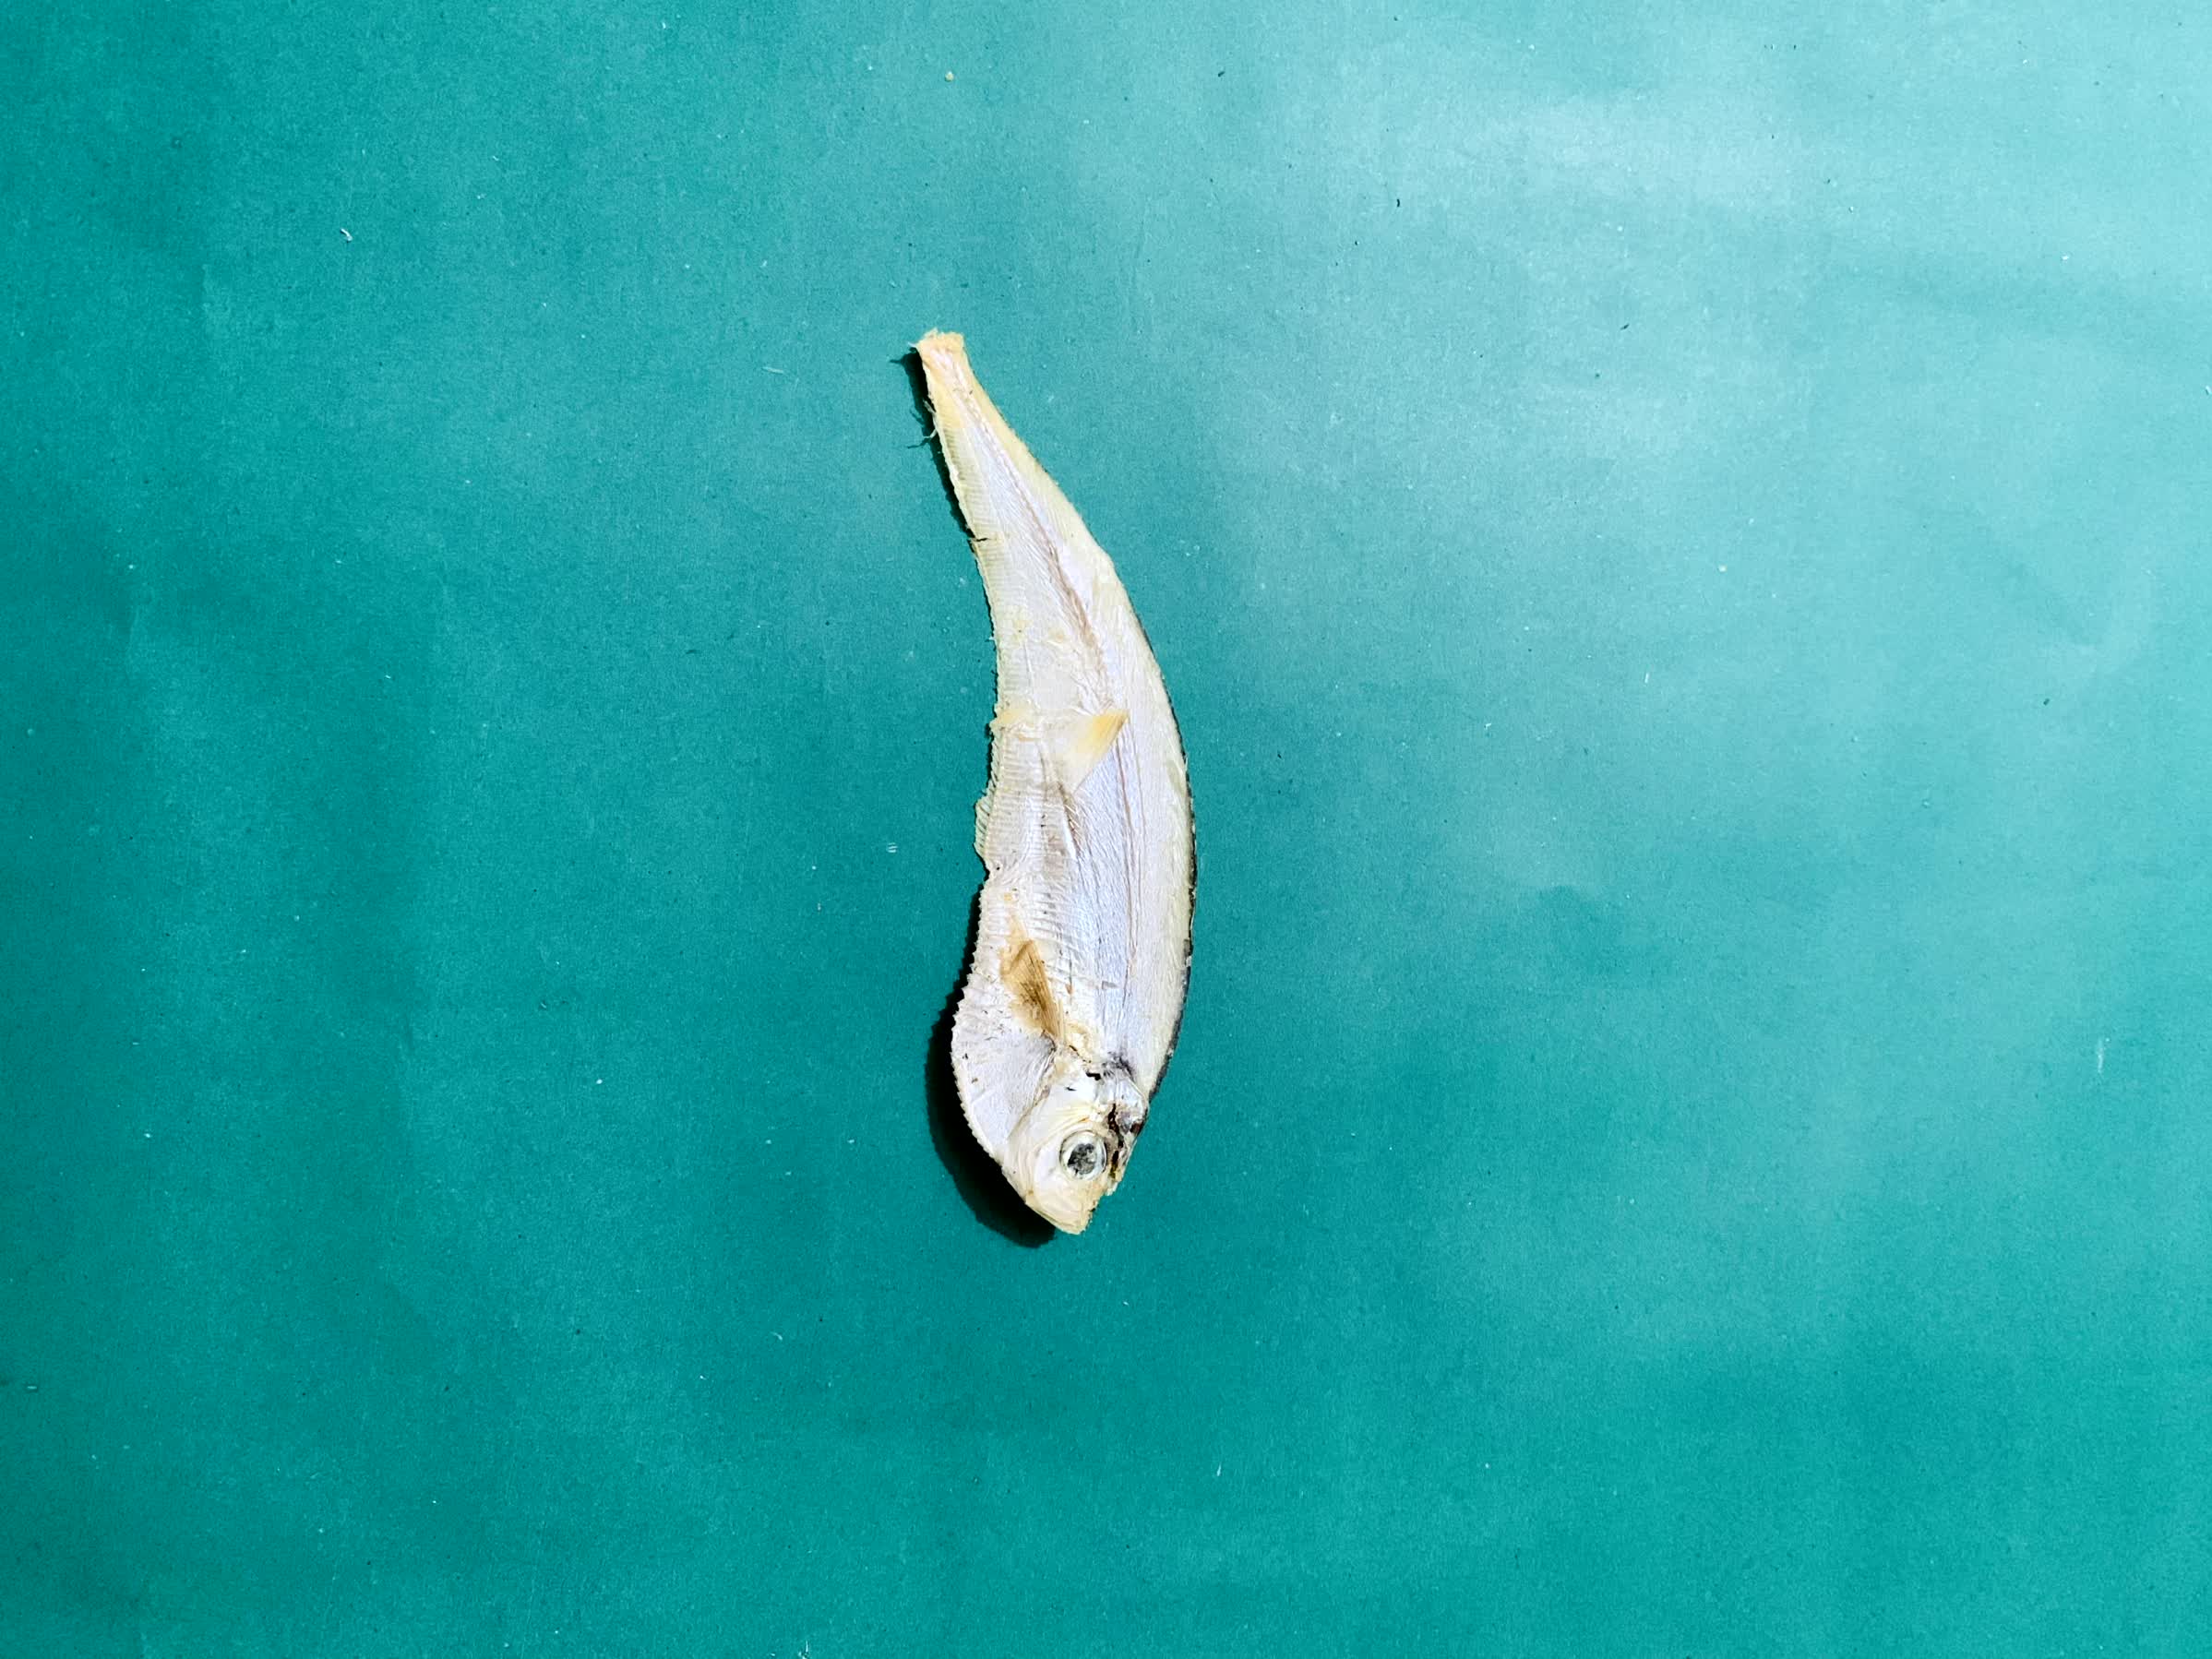
Species: Shukna Feuwa